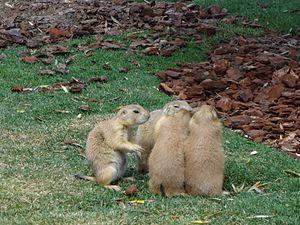
Faunia est un parc zoologique espagnol situé dans le district de Vicálvaro de la capitale, Madrid. Inauguré en 2001, sous le nom de Parc Biologique de Madrid, il est rebaptisé en 2002. Il est la propriété de la multinationale espagnole Parques Reunidos, dont le principal actionnaire est le fonds d'investissement britannique Arle Capital Partners. L'auteur du projet est Ricardo Novaro Bocco.